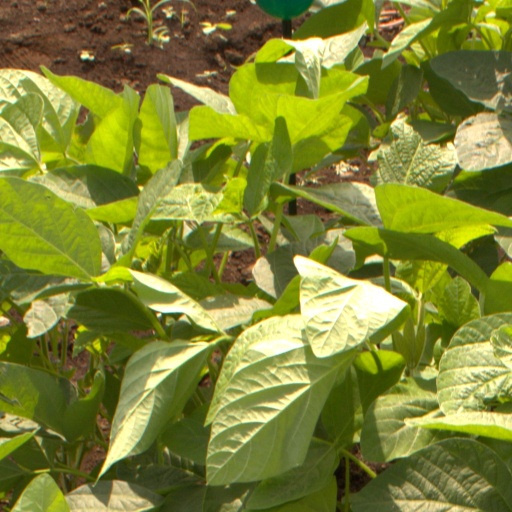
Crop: soybean